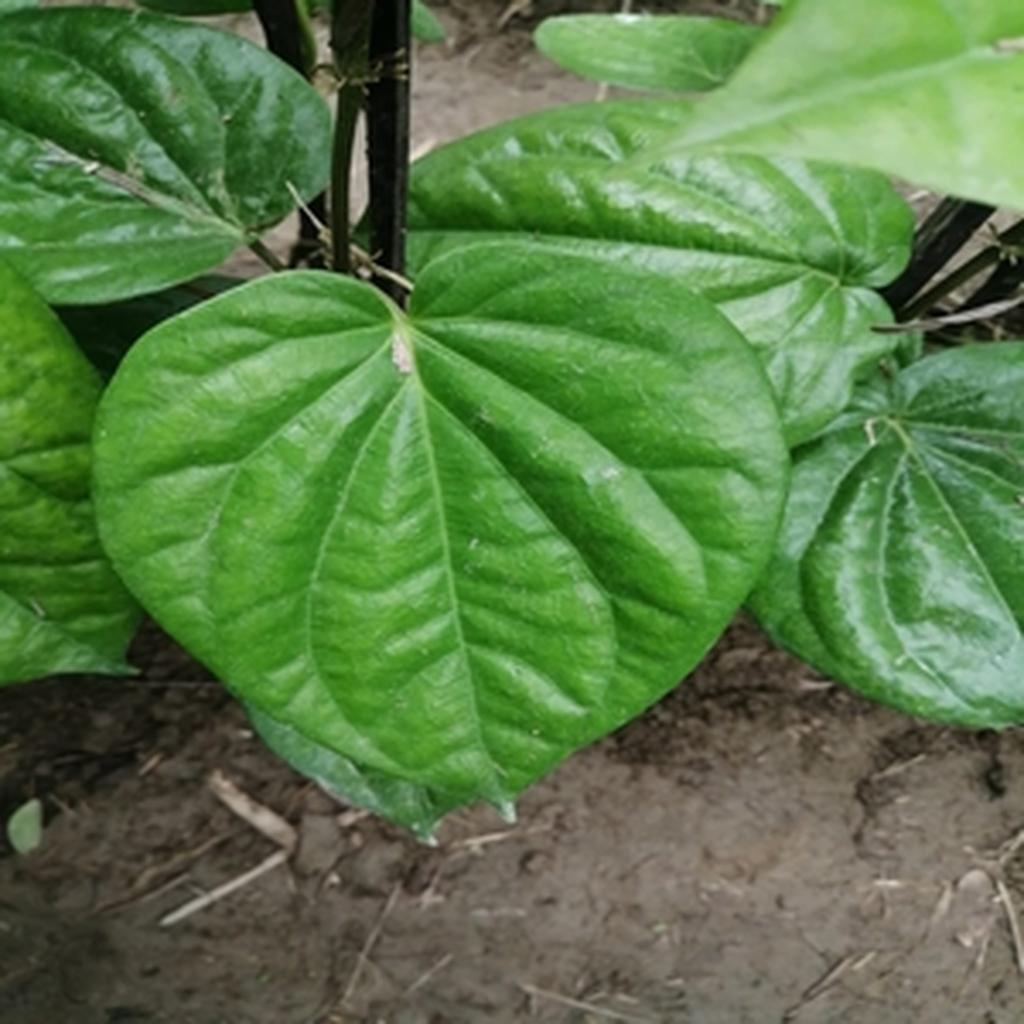
Label: Healthy_Leaf